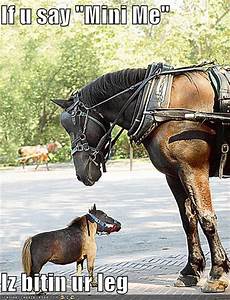
Label: cavallo